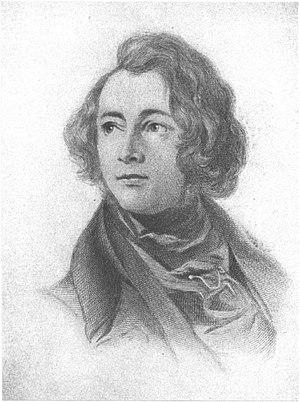
Les Papiers posthumes du Pickwick Club, également connu sous le titre Les Aventures de Monsieur Pickwick, est le premier roman de Charles Dickens à être publié sous forme de feuilleton, de 1836 à 1837.